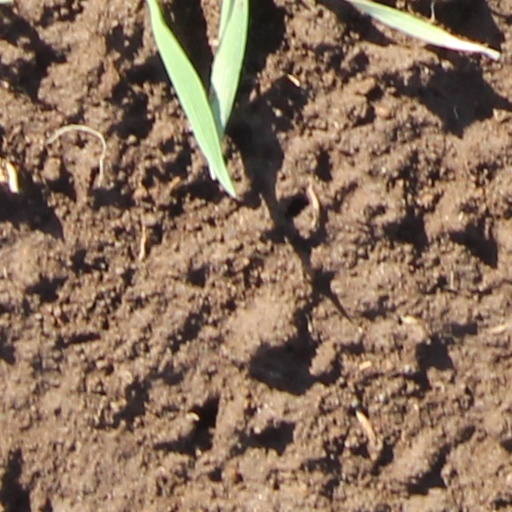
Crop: wheat